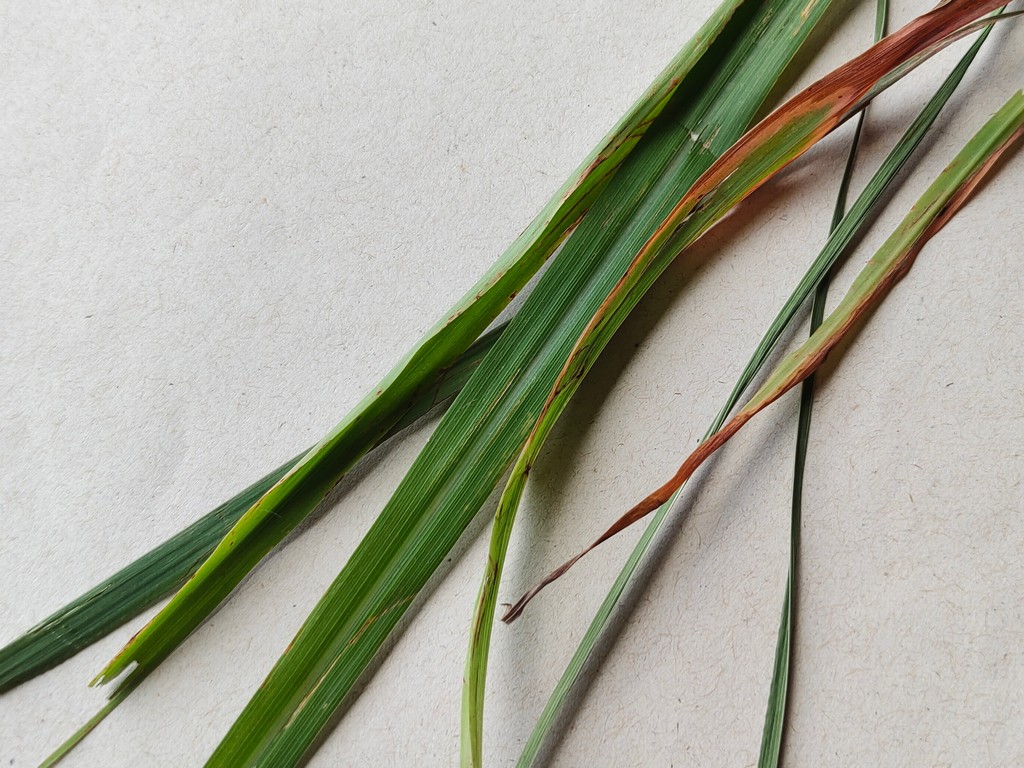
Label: Unhealthy